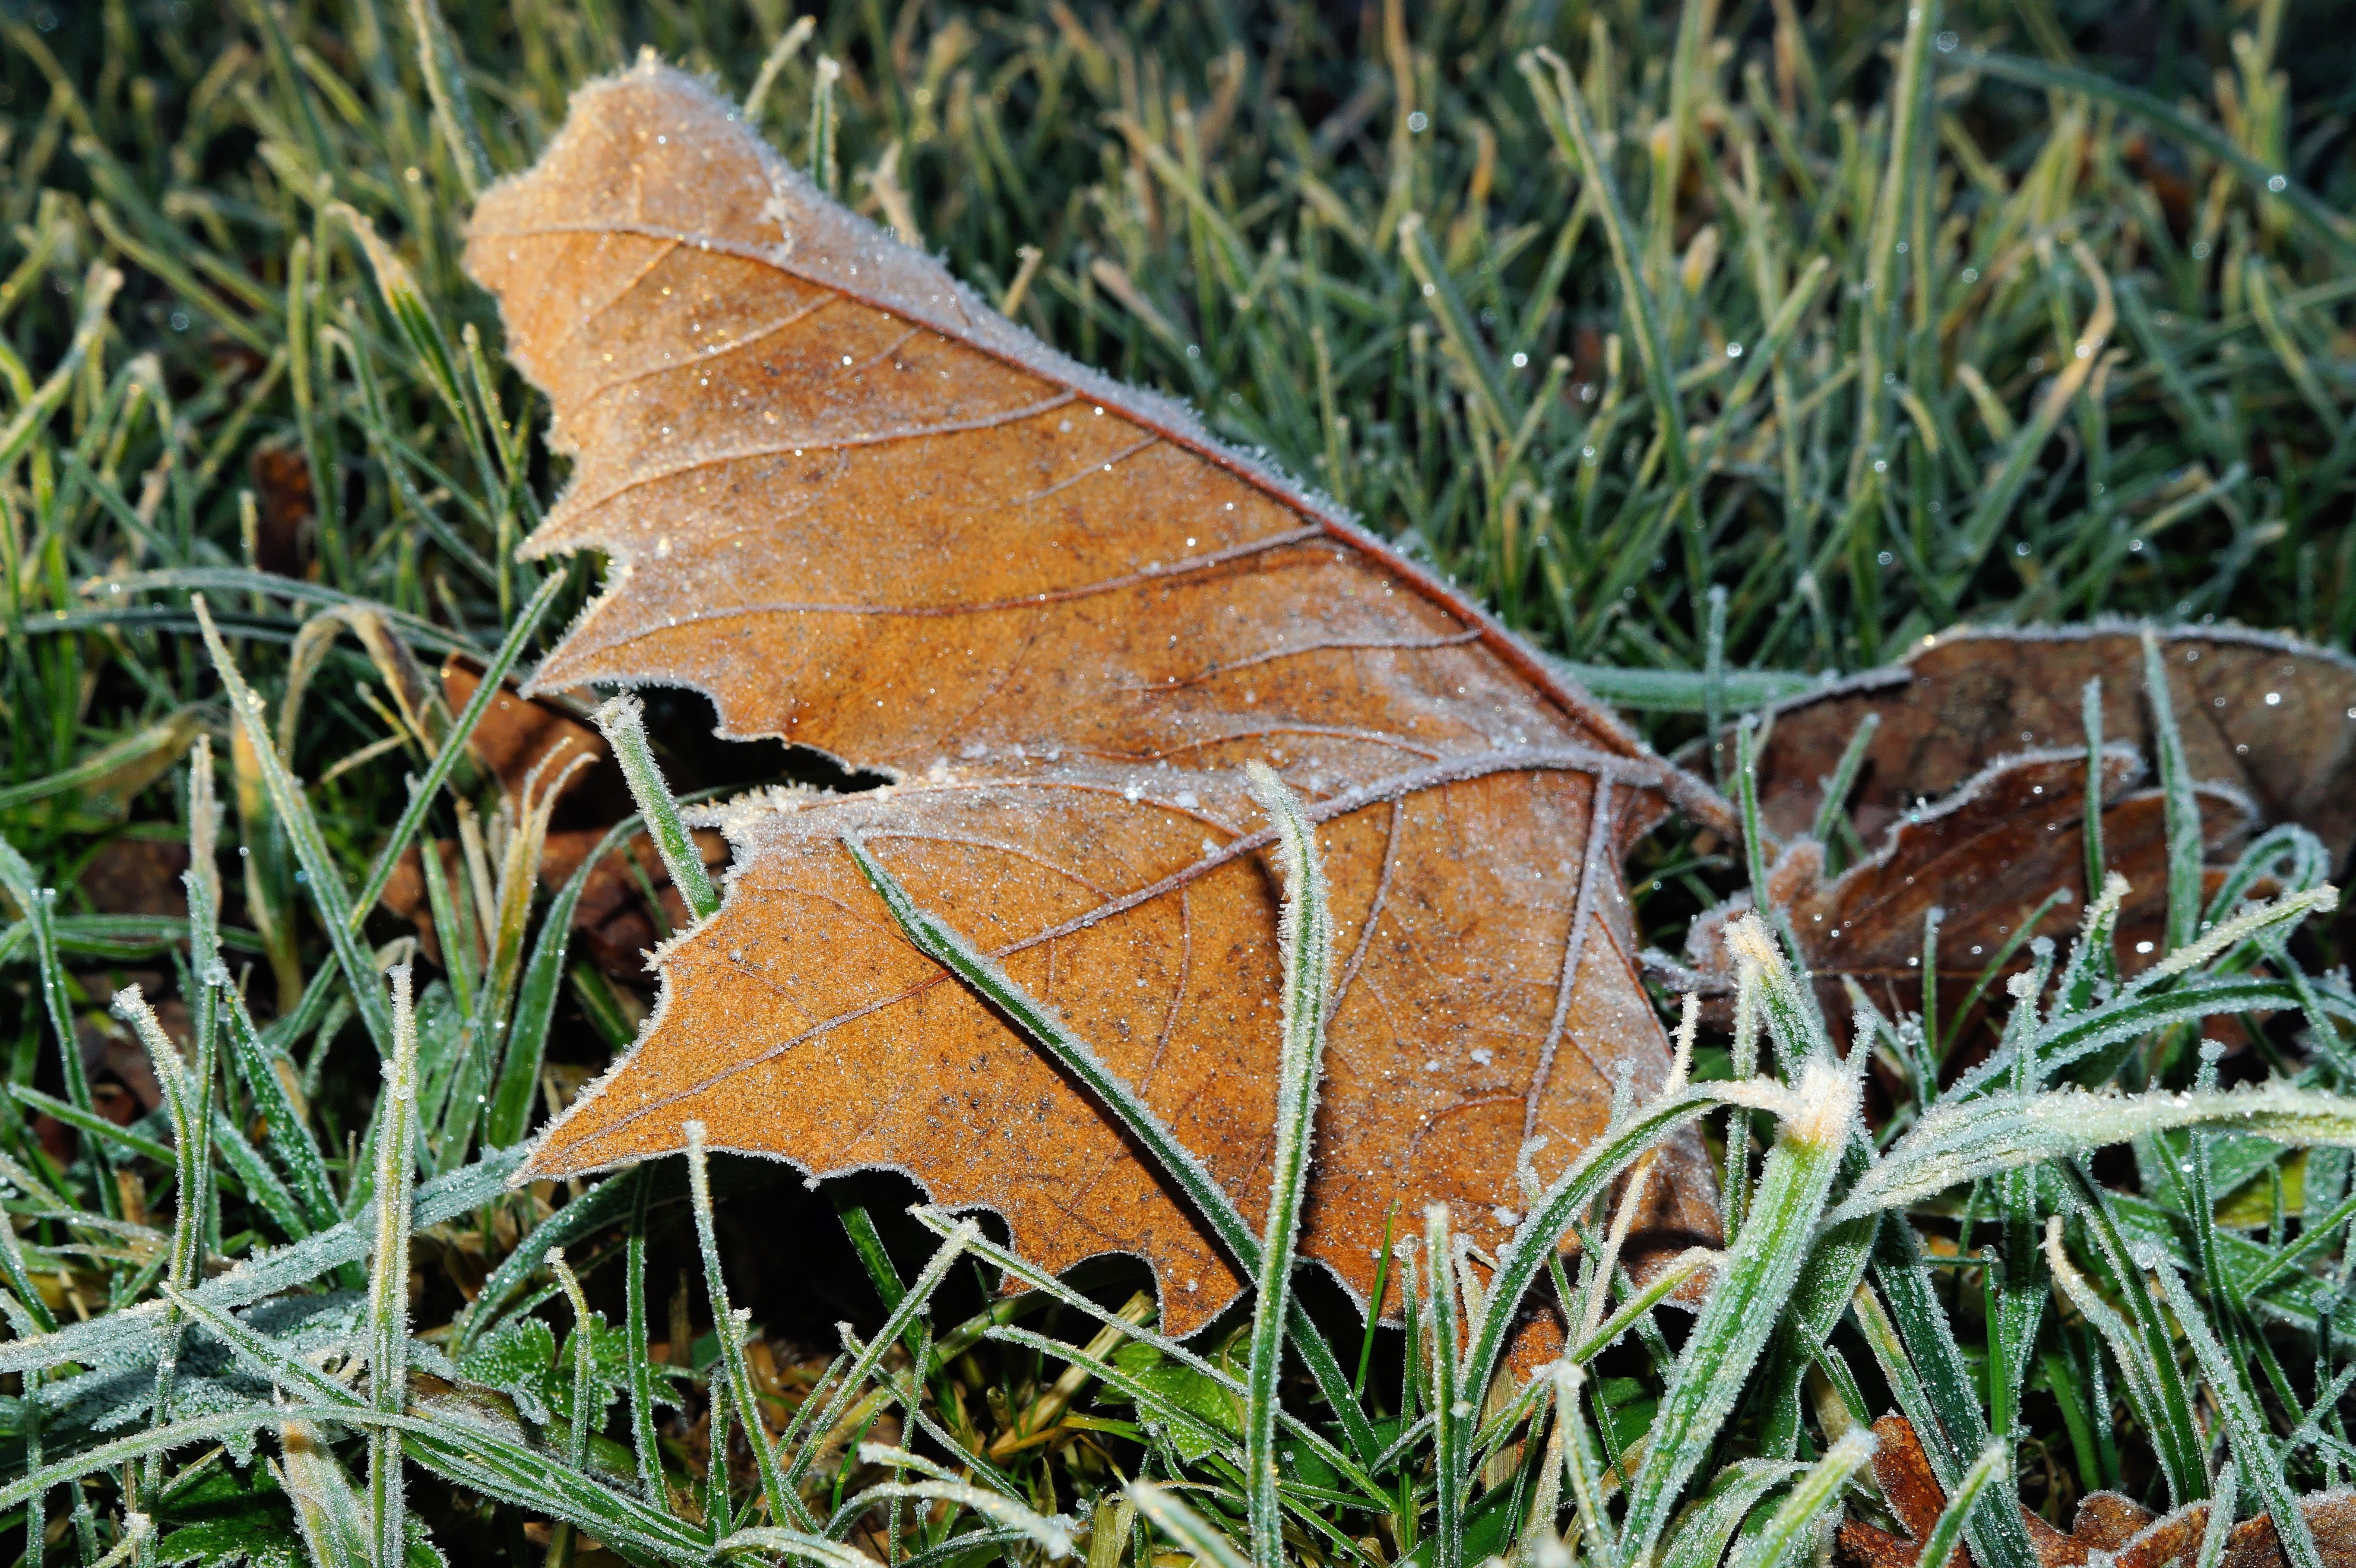
tree, nature, grass, cold, winter, plant, ground, lawn, leaf, flower, wildlife, insect, macro, autumn, brown, soil, botany, moth, butterfly, flora, season, fauna, invertebrate, leaves, iced, macro photography, pollinator, moths and butterflies